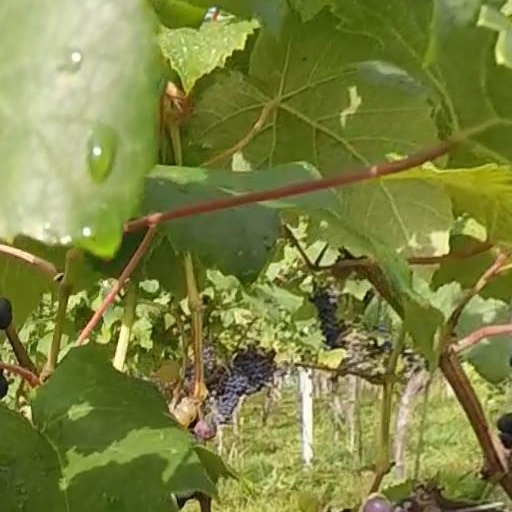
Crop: grape